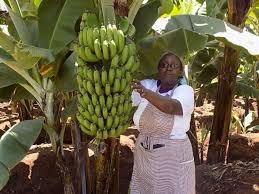
Kwenye shamba la migomba lenye udongo mwekundu, mwanamke amevaa [cs]apron[cs]  ya soko yenye mistari ya rangi ya [cs]maroon[cs]. Ameshikilia tawi kubwa la ndizi lililotoka kwenye mti uliozaa mkungu mkubwa wa ndizi za kijani. Uso wake umejaa furaha na tabasamu pana kana kwamba ndizi hizo niza baraka kubwa.